Arc-et-Senans

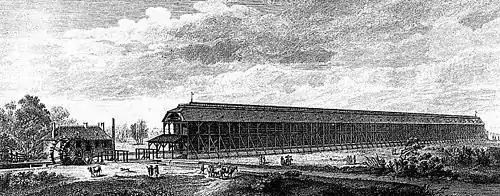
The Graduation Building

The religious heritage of the town is complemented by several wayside crosses erected in the village and by the presence of two chapels.